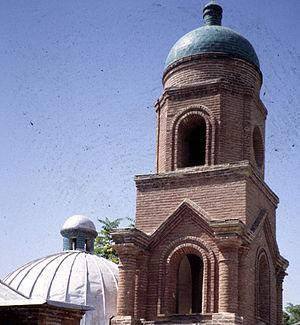
Les orthodoxes en Iran forment plusieurs groupes à l'intérieur du christianisme en Iran, lui-même très largement minoritaire. Le christianisme oriental en Iran est représenté par les Églises des trois conciles et l'Église des sept conciles. Sont présentes l'Église apostolique assyrienne de l'orient, l'Église apostolique orthodoxe de Géorgie, l'Église orthodoxe de Grèce et des paroisses de l'Église orthodoxe russe.